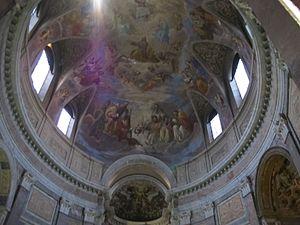
L'église San Giacomo in Augusta, également appelée San Giacomo degli Incurabile est une église de Rome située Via del Corso dans le rione Champ de Mars, à côté de l'hôpital éponyme et à 200 mètres du Mausolée d'Auguste, à qui elle doit son nom in Augusta. Sa construction est commencée par l'architecte Francesco Capriani, de Volterra, puis terminée, à sa mort, par Carlo Maderno entre 1598 et 1602. L'église est considérée comme une « étape importante » dans l'évolution de l'architecture religieuse du XVIIᵉ siècle